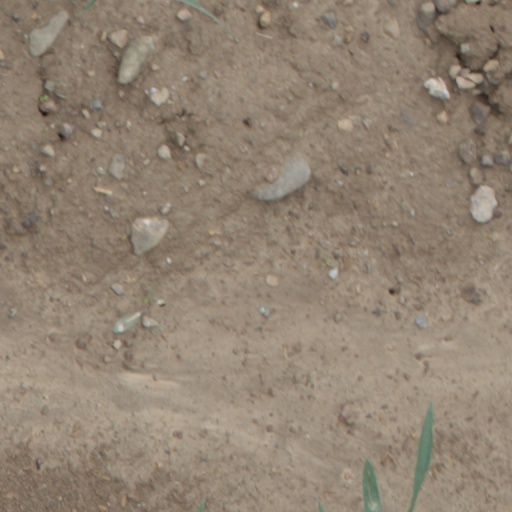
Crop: wheat